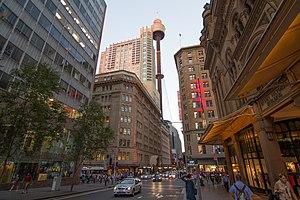
Sydney est la ville la plus peuplée d'Australie et du continent océanien, ainsi que la capitale de l'État de Nouvelle-Galles du Sud. Elle est située dans le Sud-Est du pays, sur les rives de la mer de Tasman. Avec une aire urbaine comprenant, en 2016, une population de 5,25 millions d'habitants sur près de 12 300 km², Sydney se place devant Melbourne et Brisbane pour ce qui est du nombre d'habitants. Ses habitants s'appellent les Sydneyites ou Sydneysiders en anglais et les Sydnéens en français.